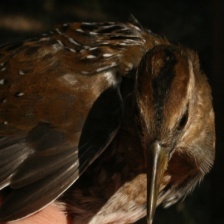
Species: SORA
Scientific name: PORZANA CAROLINA
ImageNet parent category: european_gallinule